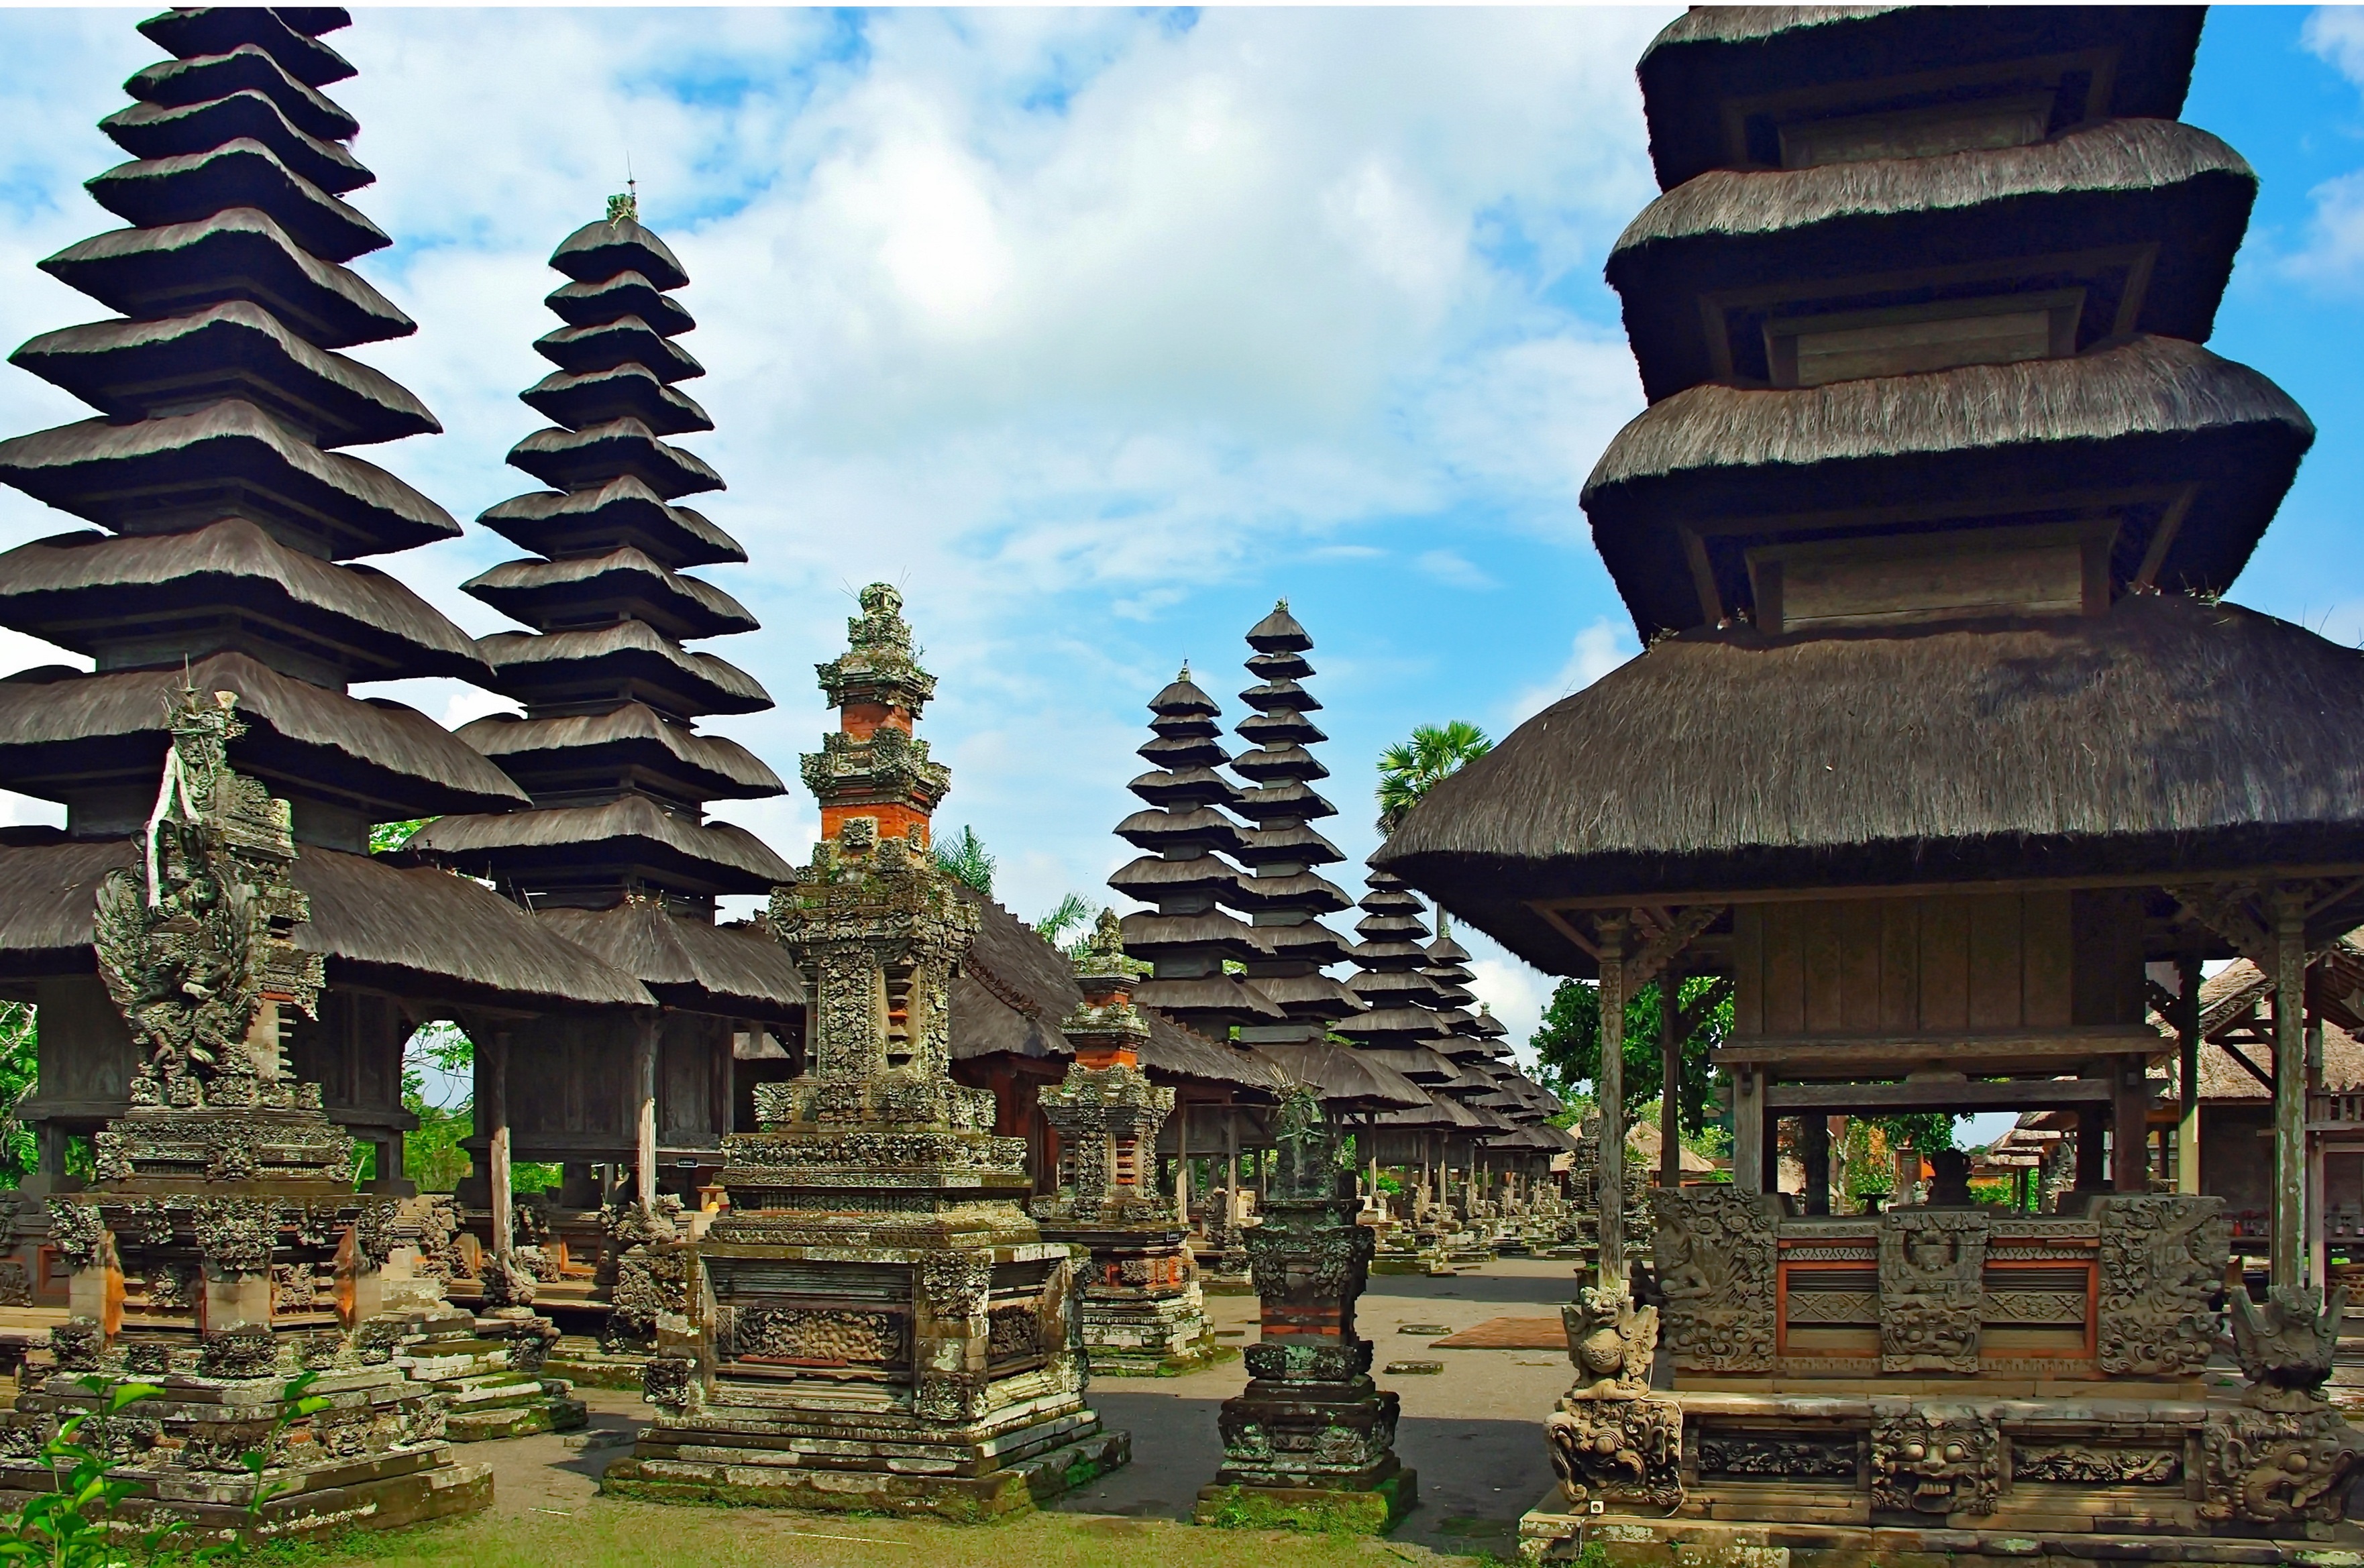
building, tower, place of worship, temple, shrine, indonesia, constructions, chinese architecture, pagoda, wat, bali, hindu temple, historic site, mengwi, multiple roofs, taman temple ayun